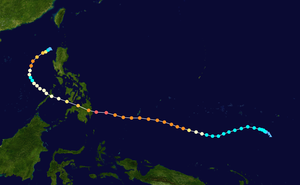
Le typhon Bopha est un cyclone tropical qui s'est formé au nord-ouest de l'Océan Pacifique à proximité de l'équateur. Bopha est le cyclone tropical le plus puissant ayant frappé le sud de l'île philippine de Mindanao sous la forme d'un super typhon de catégorie 5 avec des vents à plus de 260 km/h. Il frappe dans un premier temps les Palaos, soufflant de nombreux logements, causant de grandes coupures d'électricité et arrachant littéralement des arbres sur son passage. Le 3 décembre, Bopha frappe Mindanao, une île qui avait été précédemment ravagée par Washi en décembre 2011. Le cyclone a causé des dégâts importants à Mindanao, laissant sur son passage des centaines de milliers de sans-abris ainsi que plus de 500 morts.